1960 Winter Olympics

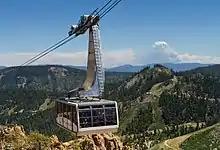
Aerial tram to High Camp

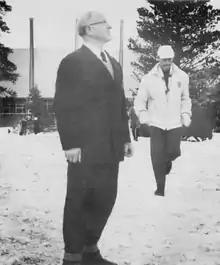
Brundage (left) examines the facilities at Squaw Valley, 1960 Winter Olympics.

Squaw Valley in 1956 consisted of one chair lift, two rope tows, and a fifty-room lodge. Cushing presented the site as a blank canvas of unspoiled environment, where a world-class ski resort could be constructed. The obscurity of the location was underscored at the closing ceremonies of the 1956 Winter Olympics. Traditionally the mayor of the current host city passes a flag to the mayor of the next host city signalling the transfer of the Games. Since Squaw Valley was an unincorporated village it had no city government. John Garland, an IOC member from California, was asked to stand in and received the flag from the mayor of Cortina d'Ampezzo.